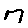
Label: 7